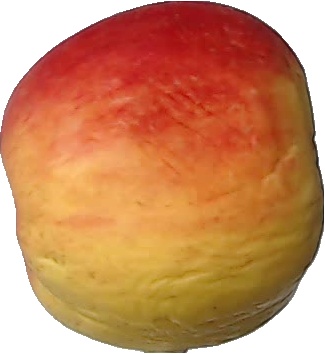
Label: apple_red_yellow_1